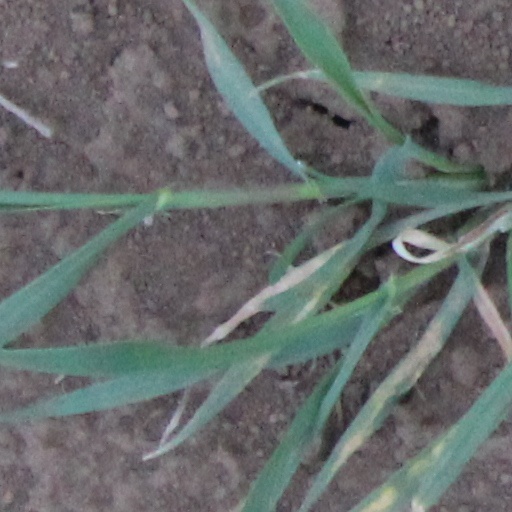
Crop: wheat